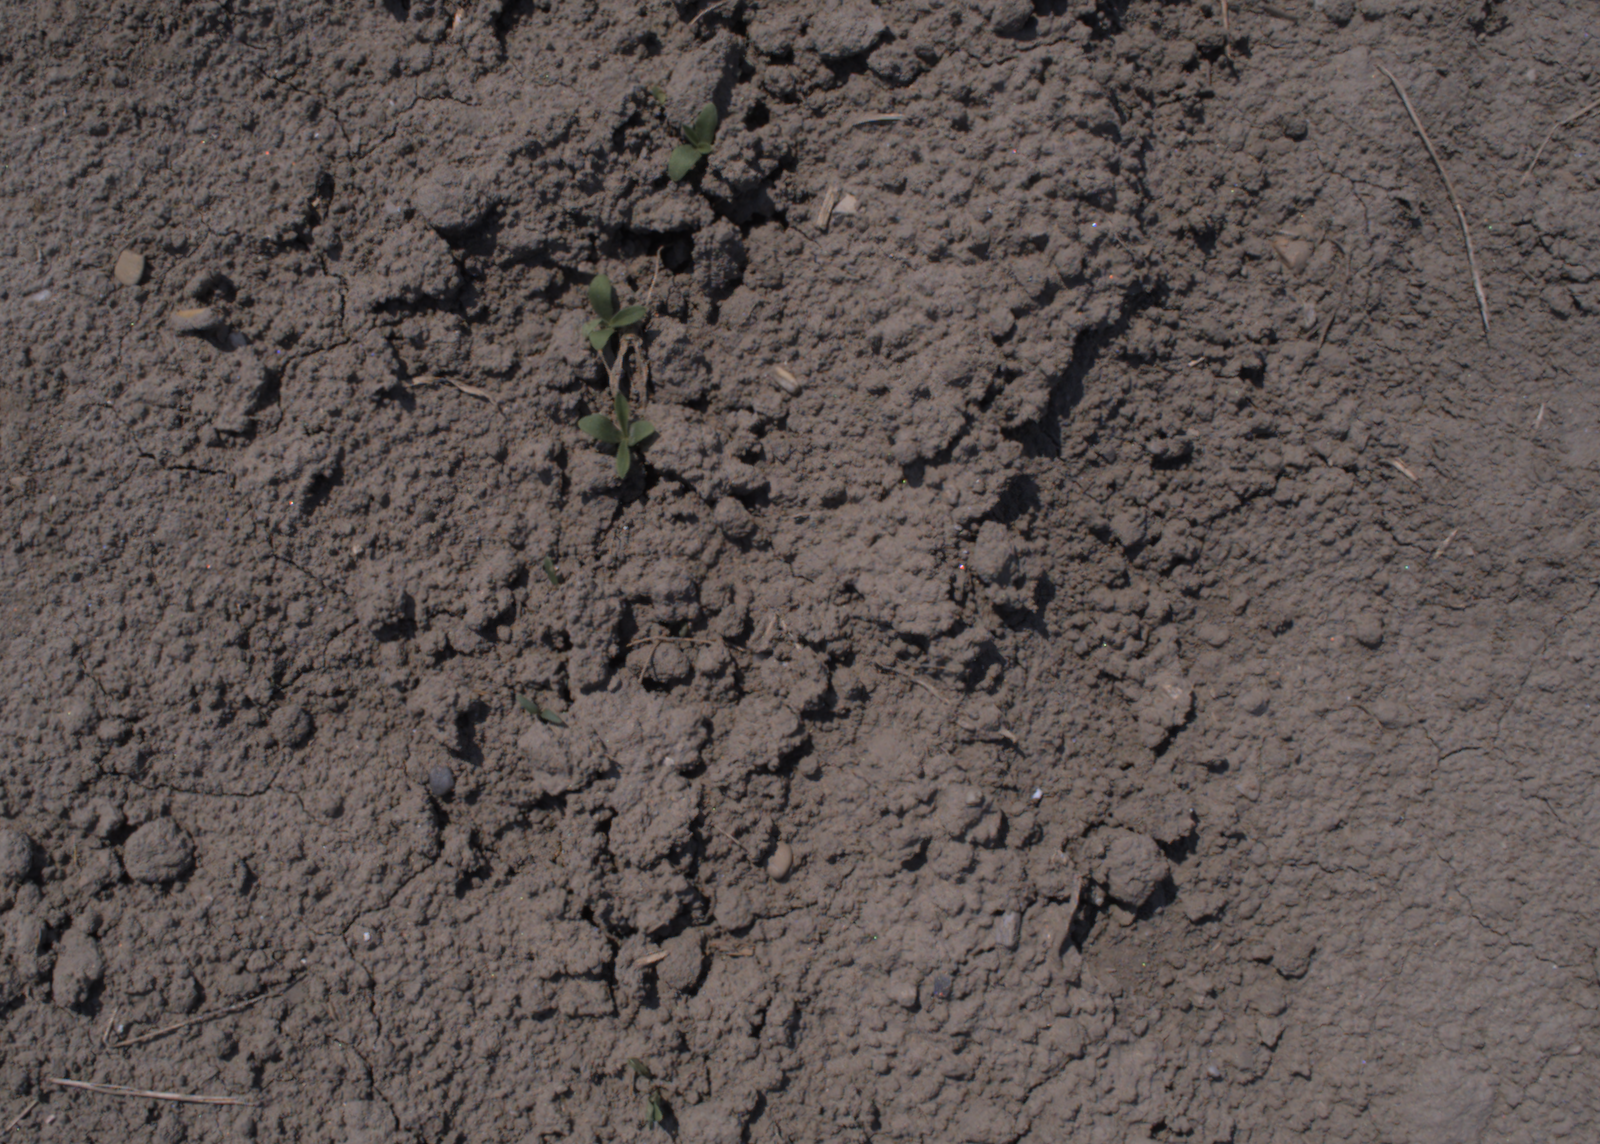
Capture date: 10.08.2020 12:34:36
Weather: sunny
Wind: light
Seeding date: 21.07.2020
Plant canopy height (mm): 930